Abu Sa'id Abu'l-Khayr

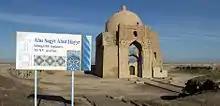
Mausoleum of Abū-Sa'īd Abul-Khayr

Abū Saʿīd Abū'l-Khayr or Abusa'id Abolkhayr (December 7, 967 - January 12, 1049), also known as Sheikh Abusaeid or Abu Sa'eed, was a famous Persian Sufi and poet who contributed extensively to the evolution of Sufi tradition.